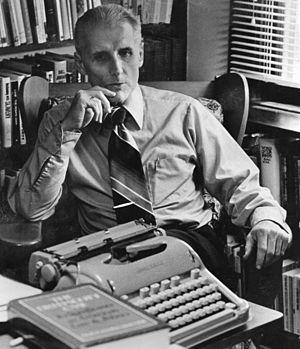
Don Edward Fehrenbacher est un historien américain. Ses sujets de prédilection sont l'histoire politique, l'esclavage, et Abraham Lincoln.